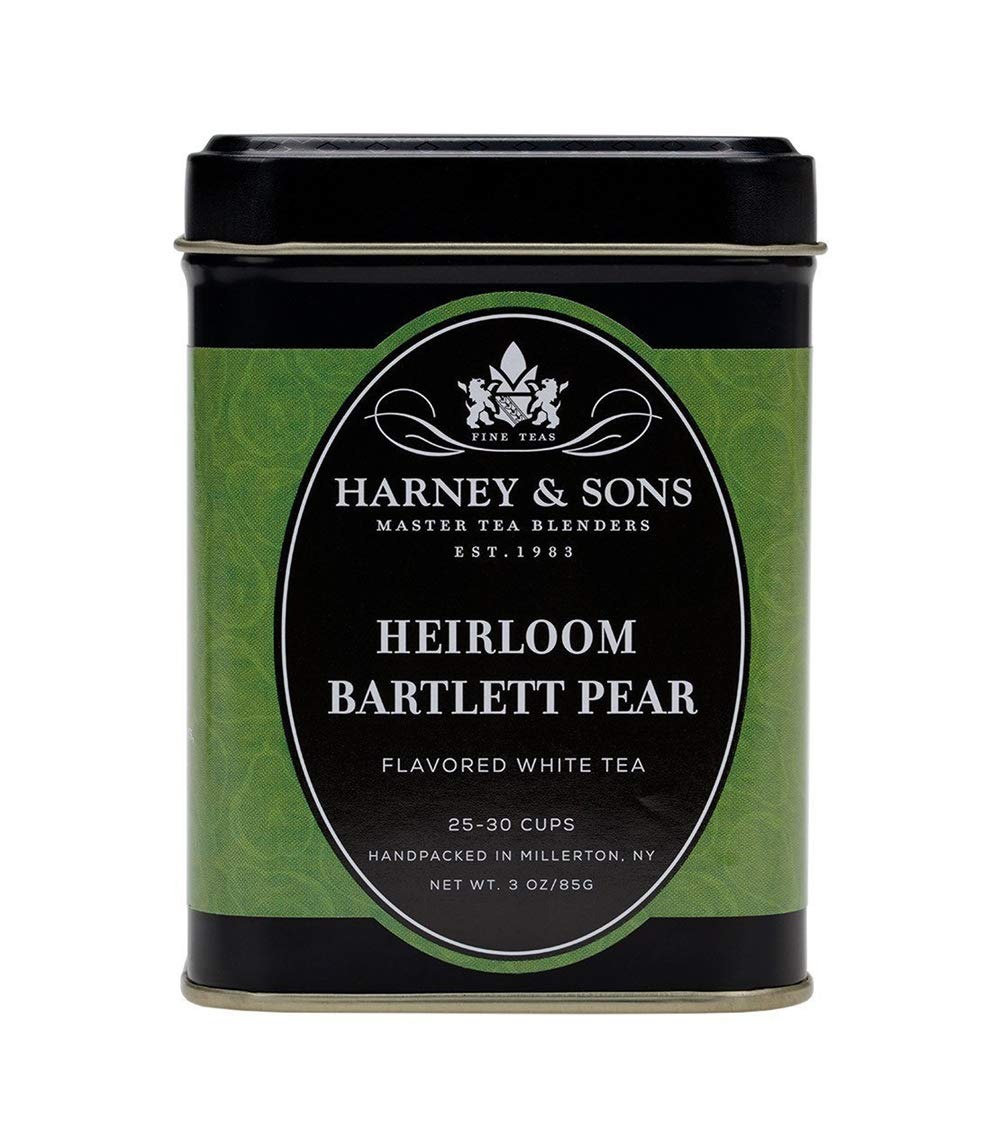
Item Name: Harney & Sons Heirloom Bartlett Pear | 3 oz Loose Leaf Tea
Bullet Point 1: Heirloom Bartlett Pear tea is a fruit-filled love song to the light, sweet leaves of Mutan white tea and crisp flavors of Bartlett pears.
Bullet Point 2: The silvery white and green Mutan leaves mingle with delicately succulent pieces of pear, apple, and peach.
Bullet Point 3: Spice notes of nutmeg and two kinds of cinnamon add a touch of zing. The result is a multifaceted, beautifully layered infusion that's light and warming in every cup.
Bullet Point 4: Contains Caffeine
Bullet Point 5: Loose tea in a 3 ounce tin
Value: 3.0
Unit: Ounce

Price: 20.06